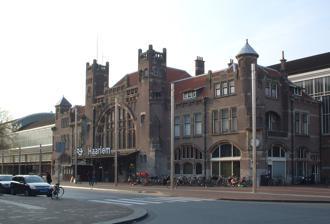
Building: Haarlem railway station
Country: Netherlands
Year built: 1908
Railway station in Haarlem, Netherlands Haarlem Main entrance, built in the 1900s General information Location Haarlem , North Holland Netherlands Coordinates 52°23′16″N 4°38′20″E / 52.38778°N 4.63889°E / 52.38778; 4.63889 Operated by Nederlandse Spoorwegen Line(s) Amsterdam–Rotterdam railway Haarlem–Uitgeest railway Haarlem–Zandvoort railway Platforms 6 Other information Station code Hlm History Opened 20 September 1839 Services Preceding station Nederlandse Spoorwegen Following station Heemstede-Aerdenhout towards Den Haag Centraal NS Intercity 2100 Amsterdam Sloterdijk towards Amsterdam Centraal Heemstede-Aerdenhout towards Vlissingen NS Intercity 2200 Terminus NS Nachtnet 22200 Night train Amsterdam Centraal Terminus Bloemendaal towards Hoorn NS Sprinter 4800 Haarlem Spaarnwoude towards Amsterdam Centraal Overveen towards Zandvoort NS Sprinter 5400 Heemstede-Aerdenhout towards Den Haag Centraal NS Sprinter 6300 Terminus Location Haarlem Location within Northern Randstad Show map of Northern Randstad Haarlem Haarlem (Netherlands) Show map of Netherlands Haarlem railway station is located in Haarlem in North Holland , Netherlands . The station opened at September 20, 1839, on the Amsterdam–Rotterdam railway , the first railway line in the Netherlands. The station building itself is a rijksmonument . History The original, wooden station was built on the Oude Weg, just outside the Amsterdamse Poort in 1839 to accommodate the passengers of the first railway in the Netherlands between Haarlem and Amsterdam . This had a broad gauge rail width of the Dutch broad gauge 1,945 mm ( 6 ft 4 + 9 ⁄ 16 in ). The station was built outside the city, on the current location of the Centrale Werkplaats (maintenance depot) of the Hollandsche IJzeren Spoorweg-Maatschappij . At great expense , the track gauge was reduced in 1866 to 1,435 mm ( 4 ft 8 + 1 ⁄ 2 in ) in order to conform to George Stephenson 's standard gauge . The train engine " De  Snelheid " was the twin of the " Arend ", which along with the carriages, were designed by Stephenson's apprentice, the English rail engineer Thomas Longridge Gooch of R.B. Longridge & Co . There were 4 trains per day to Amsterdam, scheduled at 9:00, 14:00, 16:00, and 18:00. The prices of the tickets for 1st (closed carriage) , 2nd, and 3rd class ( charabanc ) were 1.20, 80c, and 40c ( guilders ). 1842 neo-classical station by F.W. Conrad. Within a few years the new railway turned out to be a great success, and in 1842 a permanent station was built on the current location. It was designed by Frederick Willem Conrad in a semi-Greek neo-classicistic style. The front of the building was open to the street. Mouthaan In 1867 the station was re-designed by P.J. Mouthaan . An extra floor was put on the building and the front of the building was enclosed. Current station The station from the air The current building was built between 1906 and 1908. The design is by the railway station specialist Dirk Margadant (1849-1915). The tracks were elevated , to avoid conflict with the traffic in the city. It is the only train station in the Netherlands that is built in Art Nouveau style. Train services Inside Haarlem station today. As of 9 December 2018, the following services call at Haarlem: International rail Train Operator(s) From Via To Freq. Service Alpen Express 1300 Railexpert Den Haag HS Leiden Centraal - Haarlem - Amsterdam Centraal - Utrecht Centraal - 's Hertogenbosch - Eindhoven - Venlo - Kufstein - Wörgl hbf - Westendorf - Kirchberg in Tirol - Kitzbühel - St. Johann in Tirol - Fieberbrunn - Saalfelden - Zell am See - Schwarzach - St. Veit - St. Johann im Pongau Bischofshofen 1/week Only in service from December up to March and only running on Fridays. Alpen Express 1300 Railexpert Den Haag HS Leiden Centraal - Haarlem - Amsterdam Centraal - Utrecht Centraal - 's Hertogenbosch - Eindhoven - Venlo - Kufstein - Wörgl hbf - Jenbach - Innsbruck hbf - Ötztal - Imst - Pitztal - Landeck-Zams - St. Anton am Arlberg - Langen am Arlberg Bludenz 1/week Only in service from December up to March and only running on Fridays. National rail Train Operator(s) From Via To Freq. Service InterCity 2100 NS Amsterdam Centraal Amsterdam Sloterdijk - Haarlem - Heemstede-Aerdenhout - Leiden Centraal Den Haag Centraal 2/hour Does not run after 10.00 pm Also calling at Heemstede-Aerdenhout InterCity 2200 NS Amsterdam Centraal Amsterdam Sloterdijk - Haarlem - Heemstede-Aerdenhout - Leiden Centraal - Den Haag Laan van NOI - Den Haag HS - Delft - Schiedam Centrum - Rotterdam Centraal - Rotterdam Blaak - Dordrecht - Roosendaal - Bergen op Zoom - Rilland-Bath - Krabbendijk - Kruiningen-Yerseke - Kapelle-Biezelinge - Goes - Arnemuiden - Middelburg - Vlissingen Souburg Vlissingen 2/hour Also calling at Heemstede-Aerdenhout , Den Haag Laan van NOI , Schiedam Centrum , Rotterdam Blaak , Rilland-Bath , Krabbendijk , Kruiningen-Yerseke , Kapelle-Biezelinge , Arnemuiden and Vlissingen Souburg InterCity 3400 NS Haarlem Beverwijk - Castricum - Heiloo Alkmaar 2/hour Peak hours and peak direction only (morning Alkmaar → Haarlem, evening Haarlem→ Alkmaar ) Also calling at Heiloo Sprinter 4800 NS Amsterdam Centraal Amsterdam Sloterdijk - Halfweg-Zwanenburg - Haarlem Spaanwoude - Haarlem - Bloemendaal - Santpoort Zuid - Santpoort Noord - Driehuis - Beverwijk - Heemskerk - Uitgeest - Castricum - Heiloo - Alkmaar - Alkmaar Noord - Heerhugowaard - Obdam Hoorn 2/hour Runs only 1x per hour between Alkmaar and Hoorn after 8.00 pm Sprinter 5400 NS Amsterdam Centraal Amsterdam Sloterdijk - Halweg-Zwanenburg - Haarlem Spaarnwoude - Haarlem - Overveen Zandvoort aan Zee 2/hour Sprinter 6300 NS Den Haag Centraal Den Haag Laan van NOI - Den Haag Mariahoeve - Voorschoten - De Vink - Leiden Centraal - Voorhout - Hillegom - Heemstede-Aerdenhout Haarlem 2/hour After 8.00 pm and in weekends the service towards Den Haag Centraal terminates at Leiden Centraal Sprinter 15400 NS Haarlem Overveen Zandvoort aan Zee 2/hour Only in service during the summer season Bus services This section needs to be updated . Please help update this article to reflect recent events or newly available information. ( February 2016 ) Operator Line Route Service Connexxion 2 Haarlem Spaarwoude - Zuiderpolder - Potgieterbuurt - Centrum - Haarlem Station - Sinnevelt - Delftwijk - Deltplein 3 Haarlem Schalkwijk - Haarlem Station - Haarlem Delftplein - Velserbroek - Driehuis - IJmuiden 8 Haarlem Station → Hogeschool INHOLLAND → Overveen → Haarlem Station Some services terminate at Overveen Adriaan Stoopplein 14 Hillegom - Vogelenzang - Bennebroek - Heemstede de Glip - Heemstede Station - Haarlem Station - Haarlem Delftplein - Spaarndam - Haarlemmerliede During peak hours, there are extra services between Haarlem Station and Haarlem Delftplein (2/hour) 15 Spaarnwoude - Waarderpolder - Haarlem Station Arriva 50 Leiden - Oegstgeest - Warmond - Sassenheid - Lisse - Hillgom - Bennebroek - Heemstede - Haarlem Station Connexxion 73 Haarlem Schalkwijk - Haarlem Station - Haarlem Delftplein - Velserbroek - Beverwijk - Heemskerk - Uitgeest 81 Haarlem Station - Bloemendaal aan Zee - Zandvoort 84 Haarlem Station - Bloemendaal aan Zee - Zandvoort Only in service between the 9th of March and the 29th of September and only on busy days, at events in Bloemendaal and Zandvoort and when temperatures are 25 °C of above. 255 Haarlem Station - Amsterdam Zuidoost Only in service during peak hours 300 Haarlem Station - Vijfhuizen - Hoofddorp - De Hoek - Schiphol-Centrum - Schiphol-Noord - Amstelveen - Ouderkerk aan de Amstel - Amsterdam Zuidoost Busses under the brand R-net 340 Haarlem Station - Heemstede - Cruquius - Hoofddorp - Rozenburg - Aalsmeer - Uithoorn - Mijdrecht 346 Haarlem Station - Amsterdam VUmc - Amsterdam Station Zuid 356 Haarlem Station - Badhoevedorp - Schiphol-Noord - Amstelveen - Ouderkerk aan de Amstel - Amsterdam Zuidoost 385 Haarlem Station - Santpoort - Driehuis - IJmuiden (- IJmuiden aan Zee) Services to IJmuiden aan Zee only during summer Busses under the brand R-net 507 Haarlem Station - Cruquius Paswerk In the morning: one service toward Cruquius Paswerk In the afternoon: one service toward Haarlem Station Busses under the brand R-net N30 IJmuiden - Driehuis - Santpoort-Noord - Haarlem Station - Vijfhuizen - Hoofddorp - De Hoek - Schiphol-Centrum - Schiphol-Noord - Amstelveen - Ouderkerk aan de Amstel - Amsterdam-Zuidoost Nightbusses under the brand R-net N80 Amsterdam Centrum → Halfweg → Haarlem Station → Velserbroek → Driehuis → IJmuiden Gallery 1900s decoration depicting the history of the Amsterdam-Haarlem train route from the trekschuit to carriageway along the haarlemmertrekvaart . In this commemorative tile tablet for Beijnes, now in the Spoorwegmuseum, the old Beijnes factory across from the Haarlem station can be seen, that was built in the same style as the station itself in 1867. The Beijnes hall and workshop was situated across from the station, and is where the train locomotives were serviced and where the train and tram carriages were made. Waiting room first class; the cow-catchers depicted on the train engines are historically inaccurate and were never found on Dutch train engines. 1939 tile memorial plaque celebrating 100 years of railway history shows accurate early engine on the left. In Popular culture The scenes in the 2004 film Ocean's Twelve that are meant to portray Amsterdam Centraal station were actually shot on platform 3a at Haarlem station. References